FourFiveSeconds

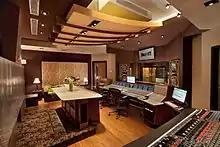
The Jungle City Studios in New York City was one of the studios where the song was recorded.

"FourFiveSeconds" was written by West, McCartney, Kirby Lauryen, Mike Dean, Sign, Dave Longstreth, Dallas Austin, Elon Rutberg, Noah Goldstein and Rihanna. It was produced by West and McCartney, co-produced by Dean, while additional production was provided by Longstreth and Goldstein. The single was recorded at the Jungle City Studios in New York City, Windmark Recording in Santa Monica, and No Name Studios in Mexico. Marcos Tovar along with Goldstein and Dean had done the recording of the vocals, while Brendan Morawski, Zeke Mishanec, Jeremy "Head" Hartney, Brandon Wood, and Jordan Heskett served as assistant recording engineers. The vocal production of the song was done by Kuk Harrell and it was mixed by Manny Marroquin at the Larabee Studios in Los Angeles. Assistant mixing was made by Chris Galland, Jeff Jackson, and Ike Schultz. McCartney played the acoustic guitar, Longstreth played the organ and Dean played the bass guitar. The three members of Wilson Phillips—Chynna Phillips, Carnie Wilson, and Wendy Wilson—provide backing vocals on the song. Carnie Wilson said the trio were invited to appear on the song by West.